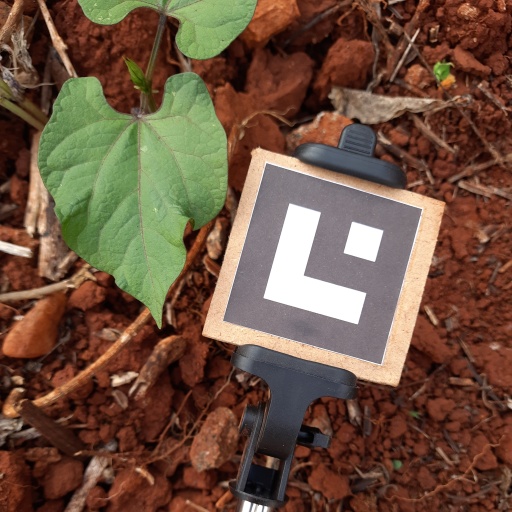
Observations: wavy surface, no eating holes, under cloudy sky